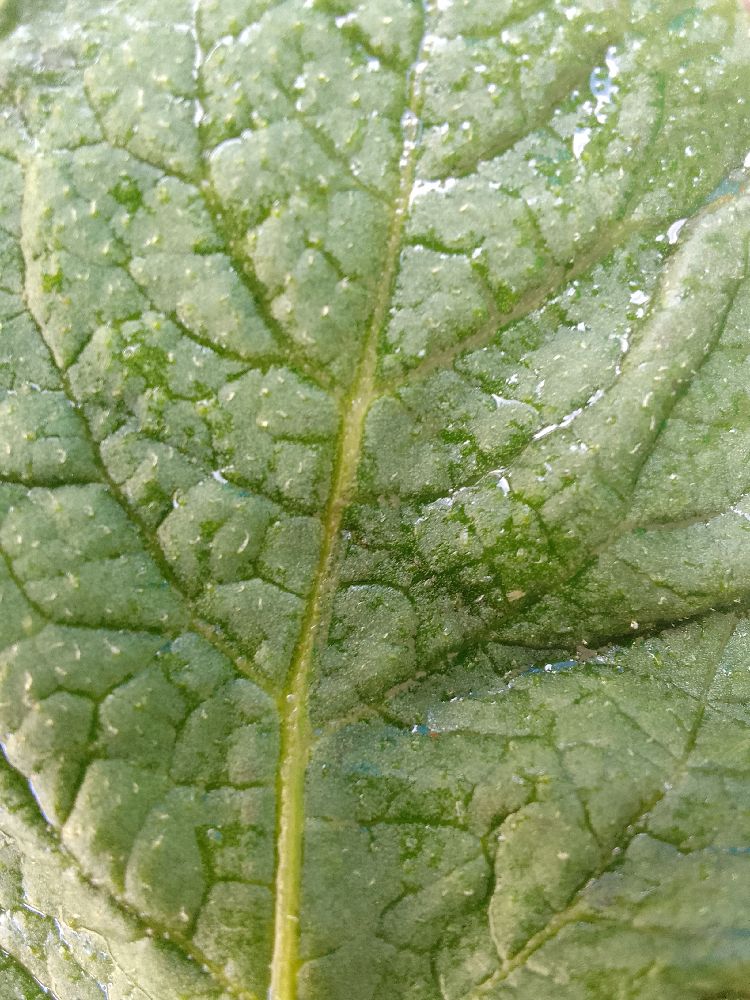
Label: Healthy